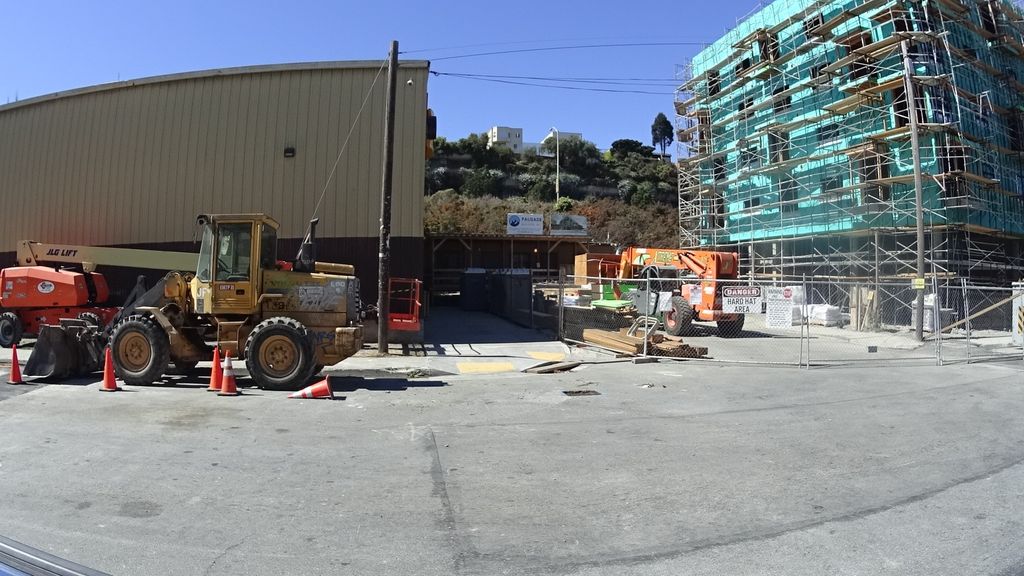
Label: Construction Site
Location: San Francisco, California, United States
Date: 2016-09-25T11:52:26+00:00